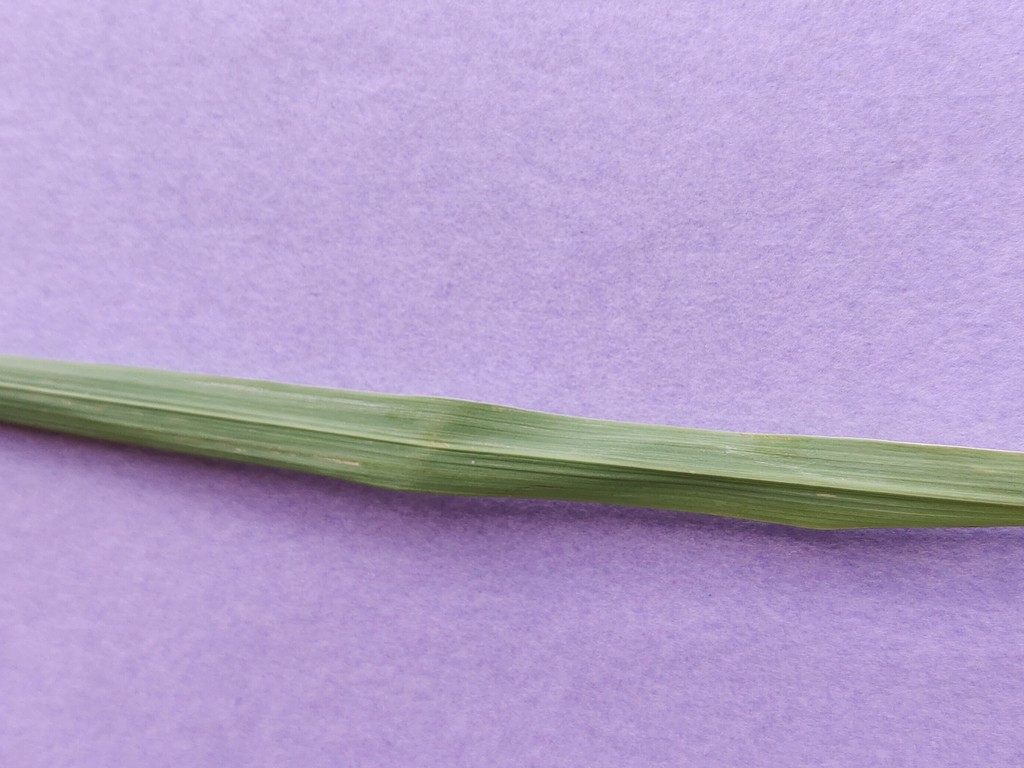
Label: Healthy